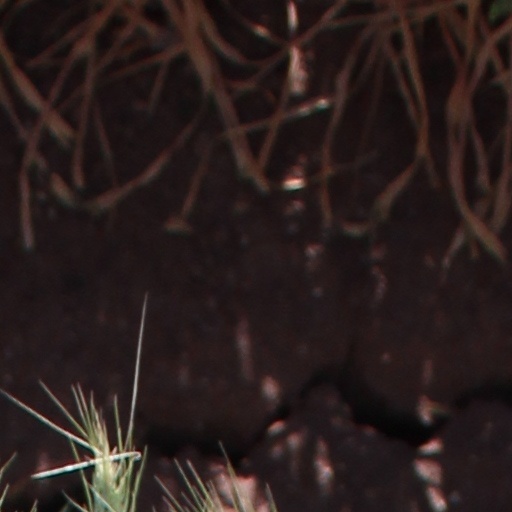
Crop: wheat